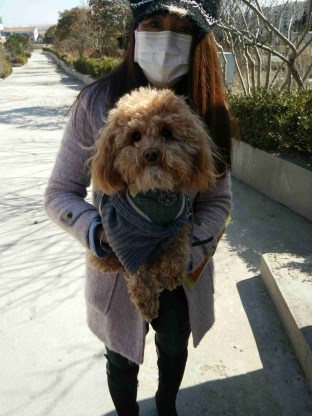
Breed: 7449-n000128-teddy